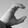
ASL letter: C